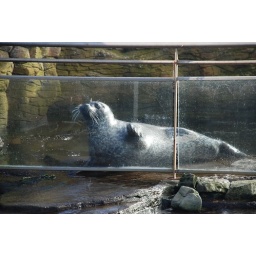
This guy knocked against the glass to get some attention ... and some fish